Rib cage

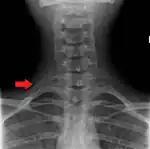
A C7 rib on the right

Variations in the number of ribs occur. About 1 in 200–500 people have an additional cervical rib, and there is a female predominance. Intrathoracic supernumerary ribs are extremely rare. The rib remnant of the 7th cervical vertebra on one or both sides is occasionally replaced by a free extra rib called a cervical rib, which can mechanically interfere with the nerves (brachial plexus) going to the arm.